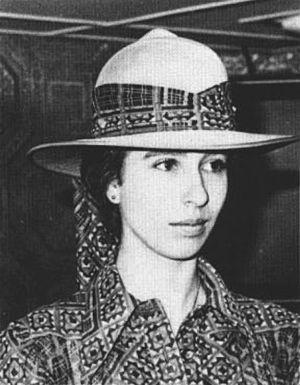
La princesse Anne, princesse royale, est née le 15 août 1950. Elle est membre de la famille royale britannique.